Oleh Handei

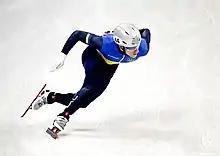
Handei at the 2022 Winter Olympics

Oleh Handei (born March 5, 1999, in Kyiv, Ukraine) is a Ukrainian short track speed skater. He competed in the 500 metres event at the 2022 Winter Olympics where he did not advance from the heat.